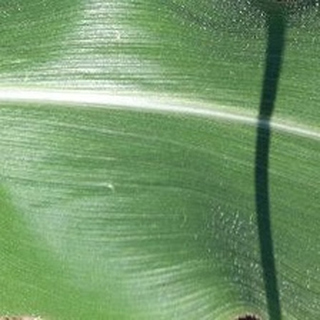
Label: healthy_corn